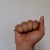
The image shows a hand gesture representing the letter 'A' in Indian Sign Language.